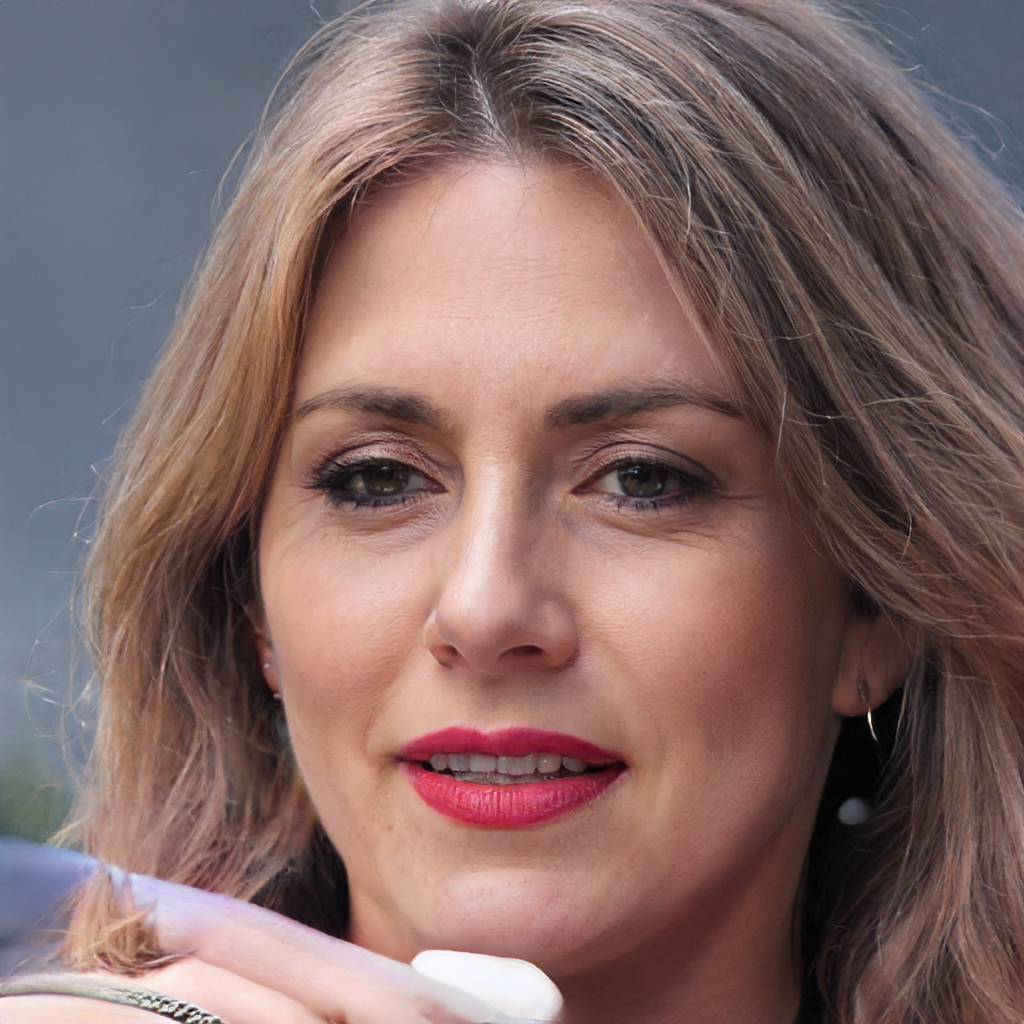
Gender: Female